Wedgewood Village Amusement Park

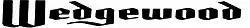

Wedgewood Village Amusement Park was an amusement park in Oklahoma City, Oklahoma. It was originally started in 1955 by Maurice Woods and located at May and NW 58th street, where it was known as Duffys Golf. Maurice started to notice that wives and children were sitting in their cars while their husbands used the driving range. Thus, the idea was to place a few kiddie rides to keep them occupied. The rides became so popular that Maurice decided to acquire the land at 63rd and N.W. Expressway where he built Wedgewood Village (named after the idea of a wedge and wood golf club). It opened in 1958 and lasted until 1969. Most of the rides were sold after the 1968 season. The park sported a number of rides, most notably the Tornado coaster.